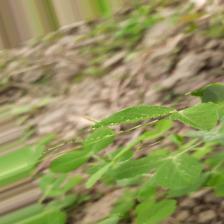
Label: Powdery Mildew